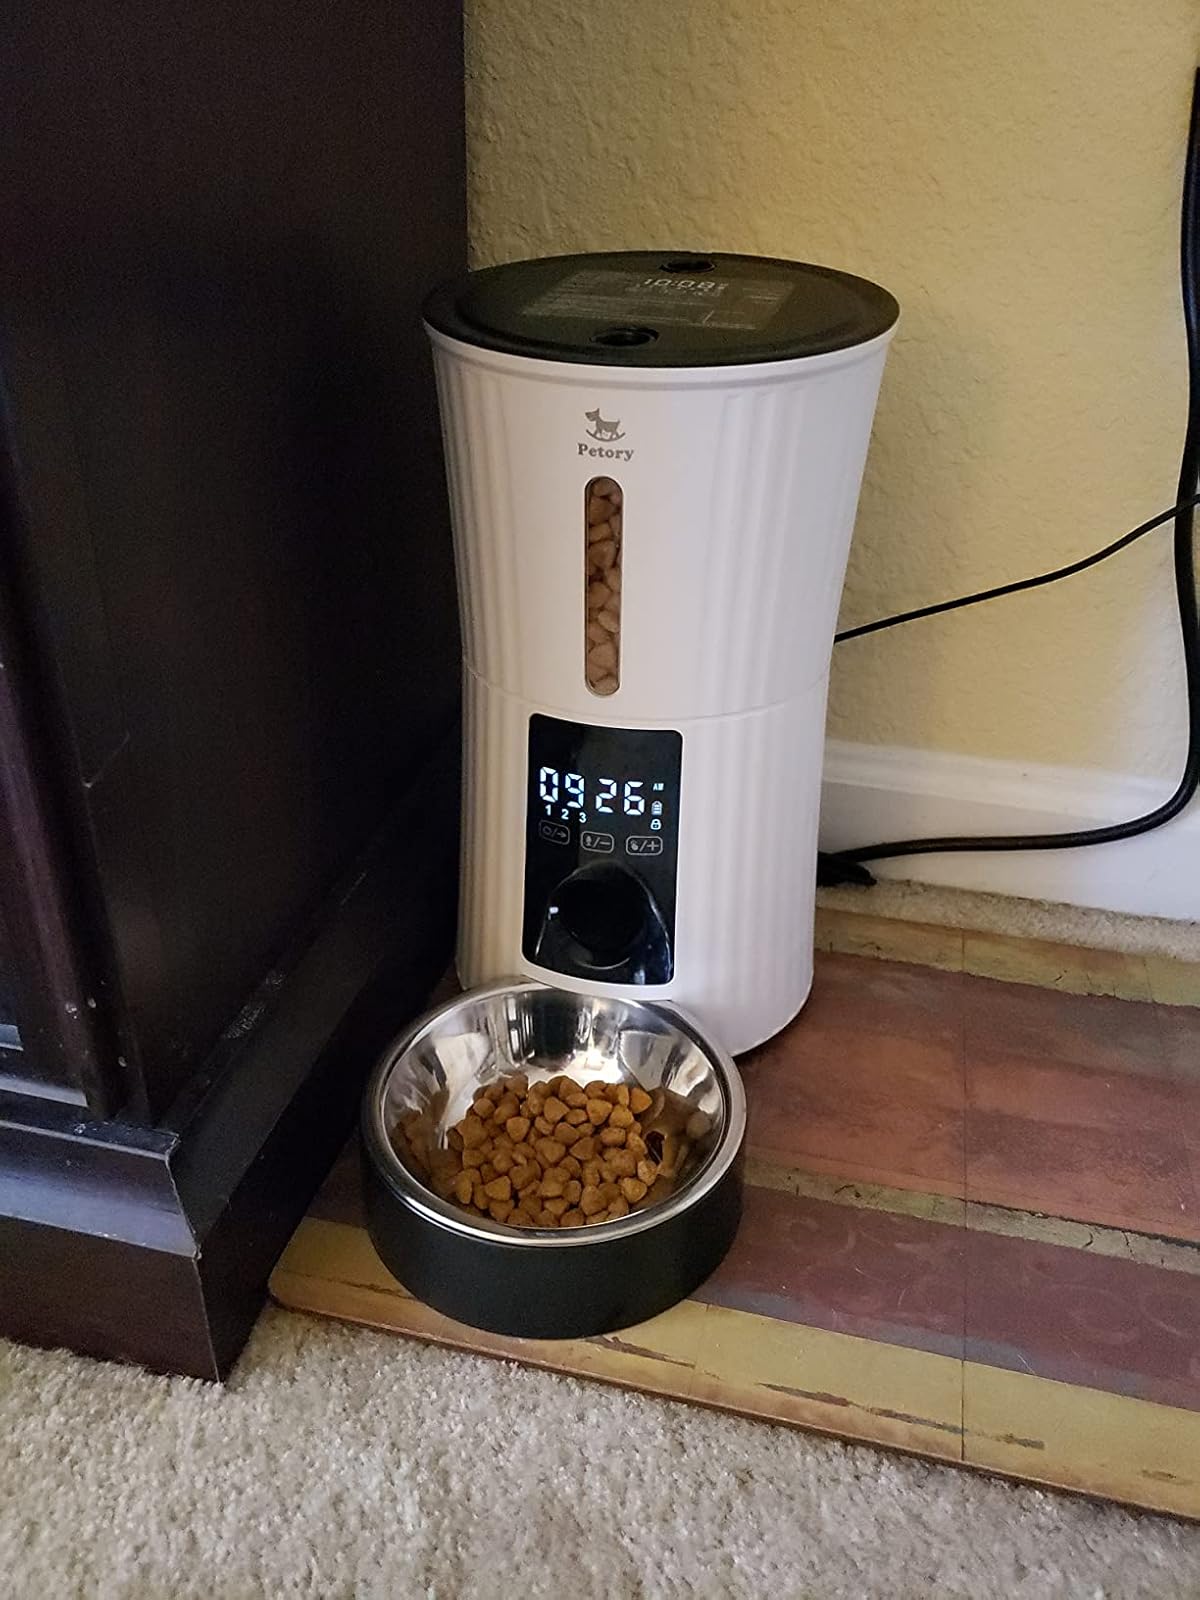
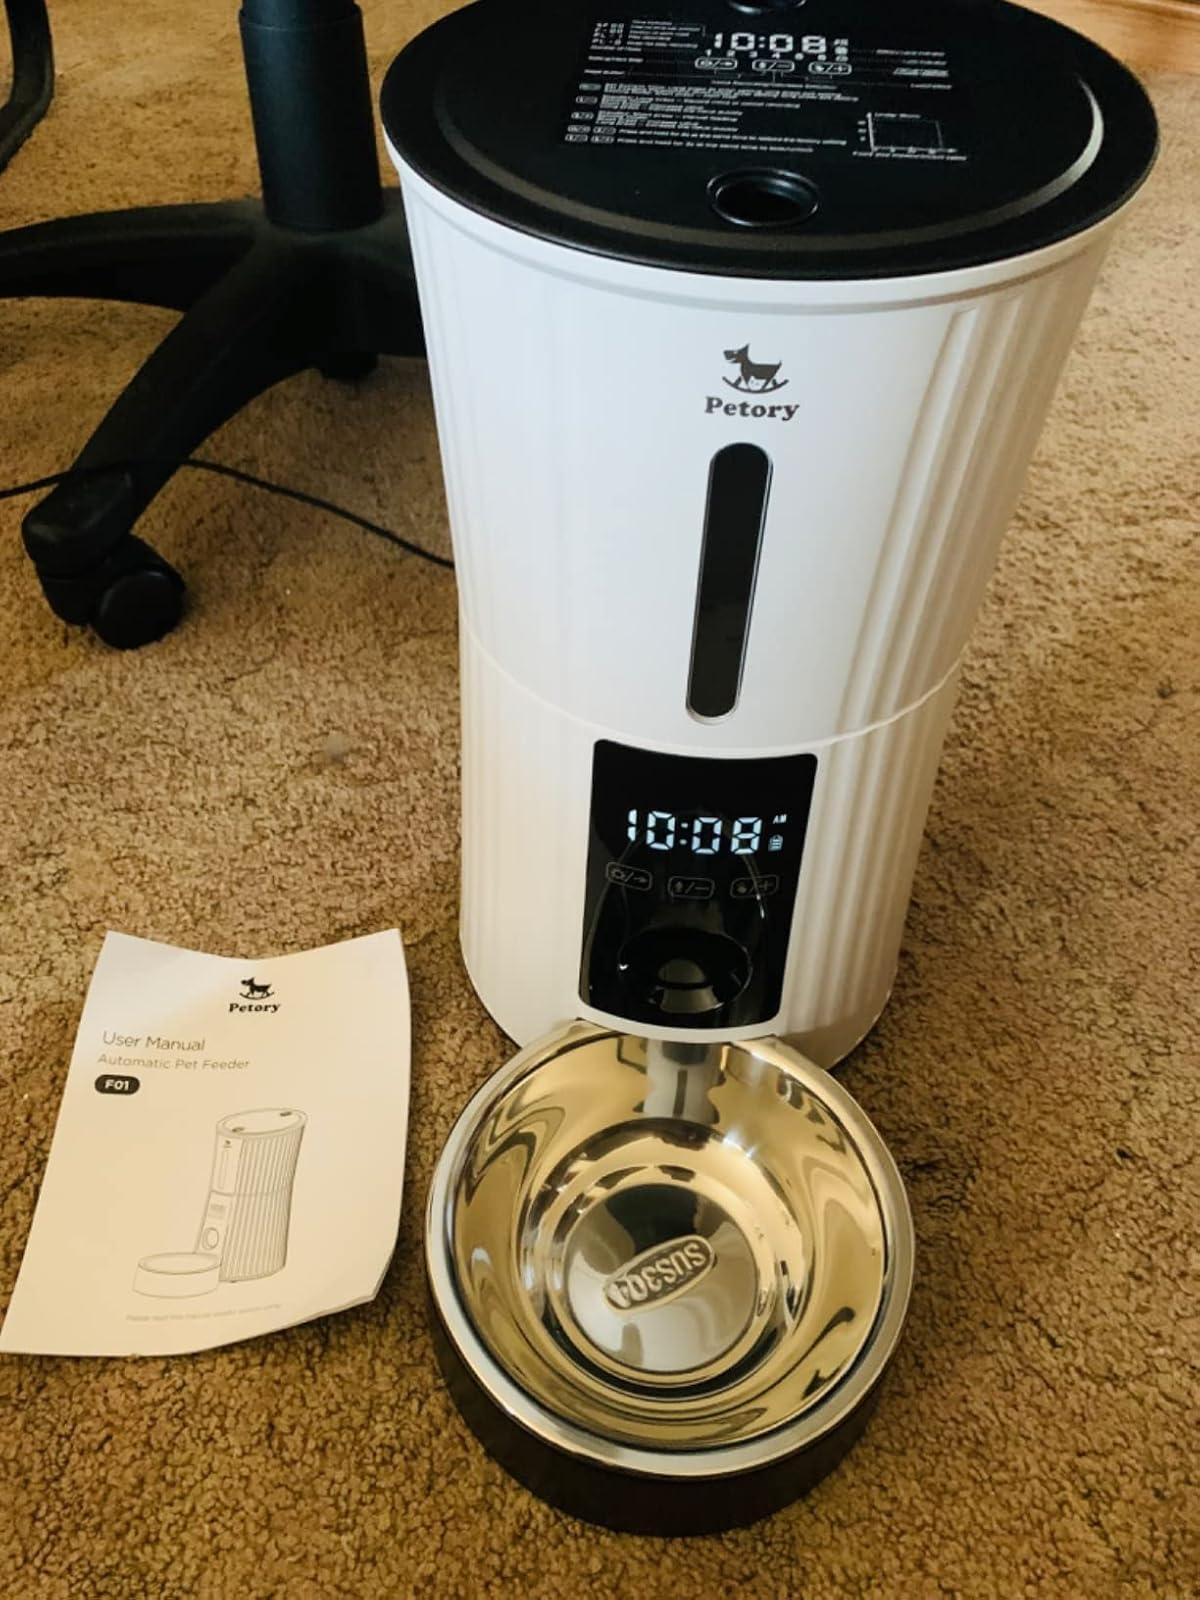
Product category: items_feeder
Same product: yes